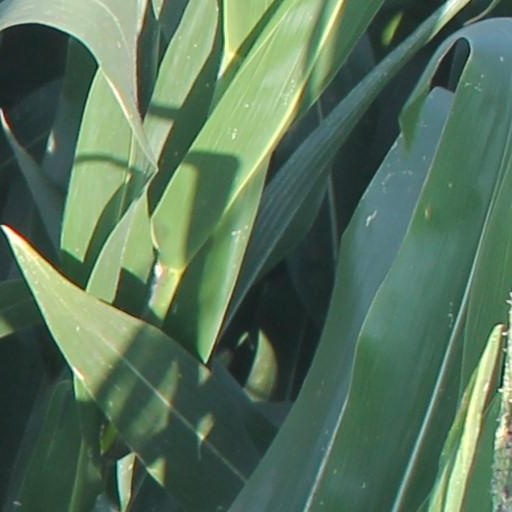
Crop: maize; corn